Marzena Trybała

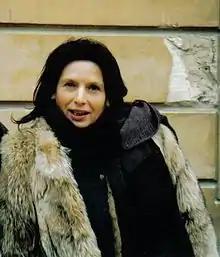
Marzena Trybała in 2007

Marzena Trybała (born 16 November 1950) is a Polish actress. She has appeared in more than 50 films and television shows since 1971.